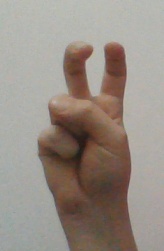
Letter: toot